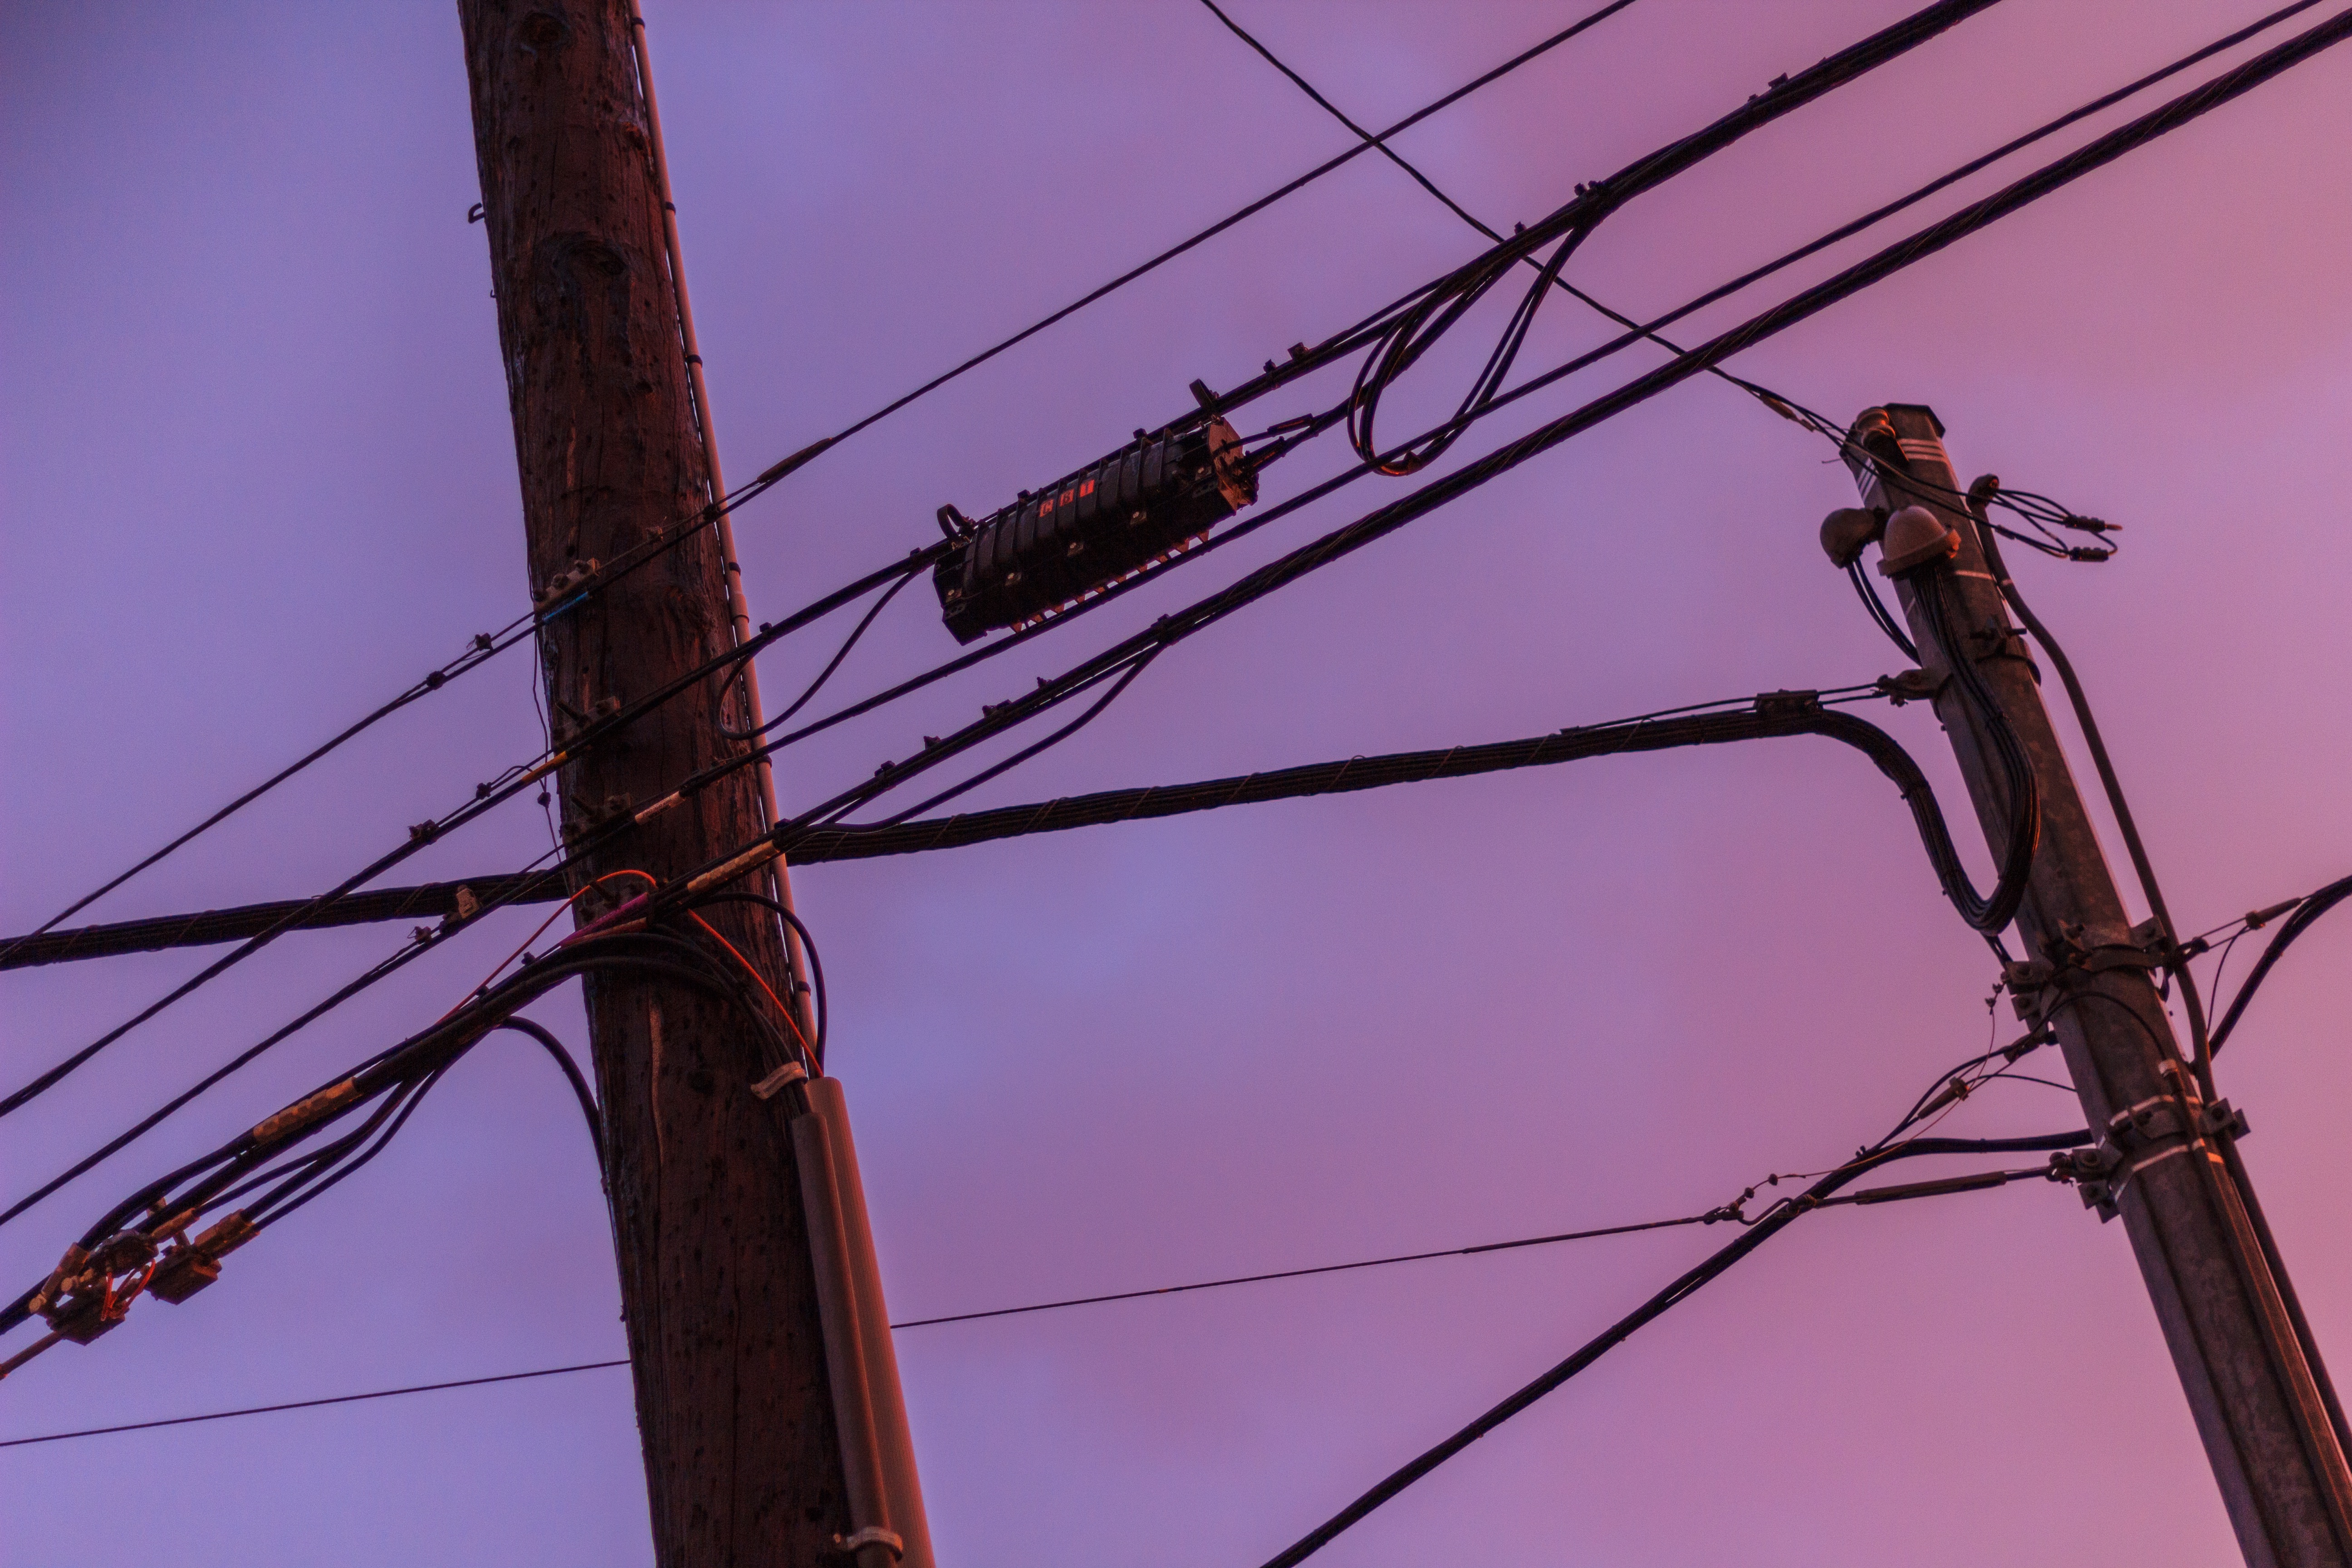
sky, evening, line, mast, street light, electricity, lighting, shape, transmission tower, electrical supply, electronics accessory, overhead power line